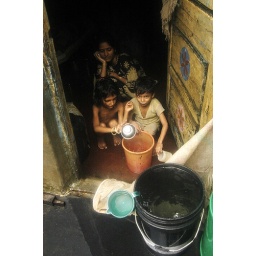
Slum dwellers take water out of their house as flood water rises in Air India Colony, Santacruz East, Mumbai